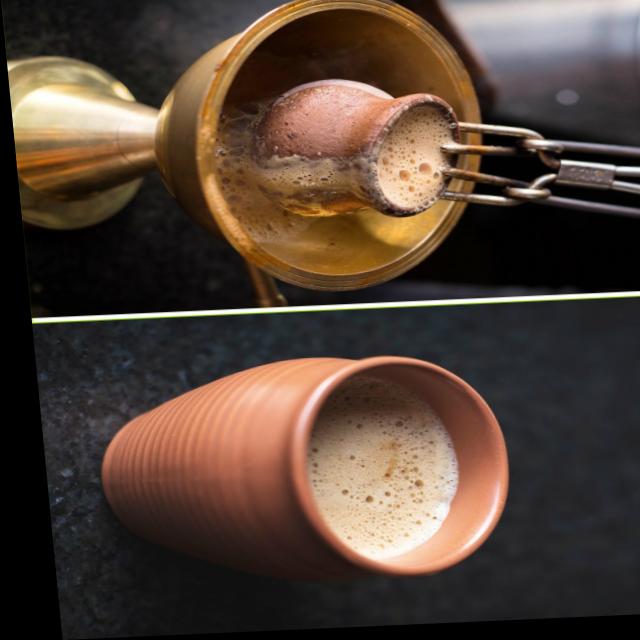
Dish: chai